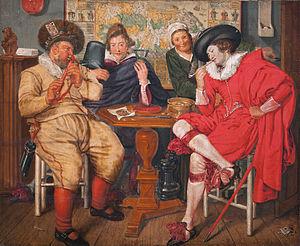
1615 est une année commune commençant un jeudi.